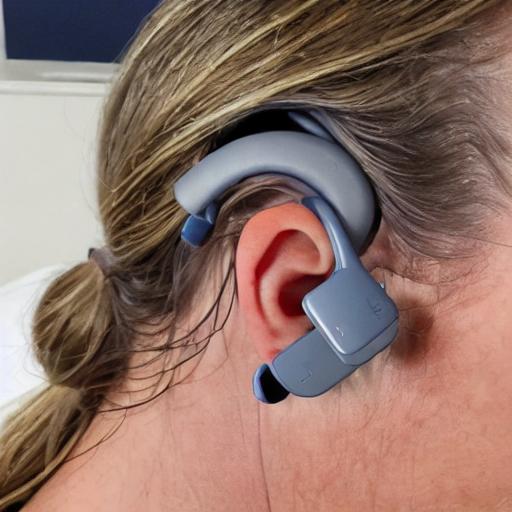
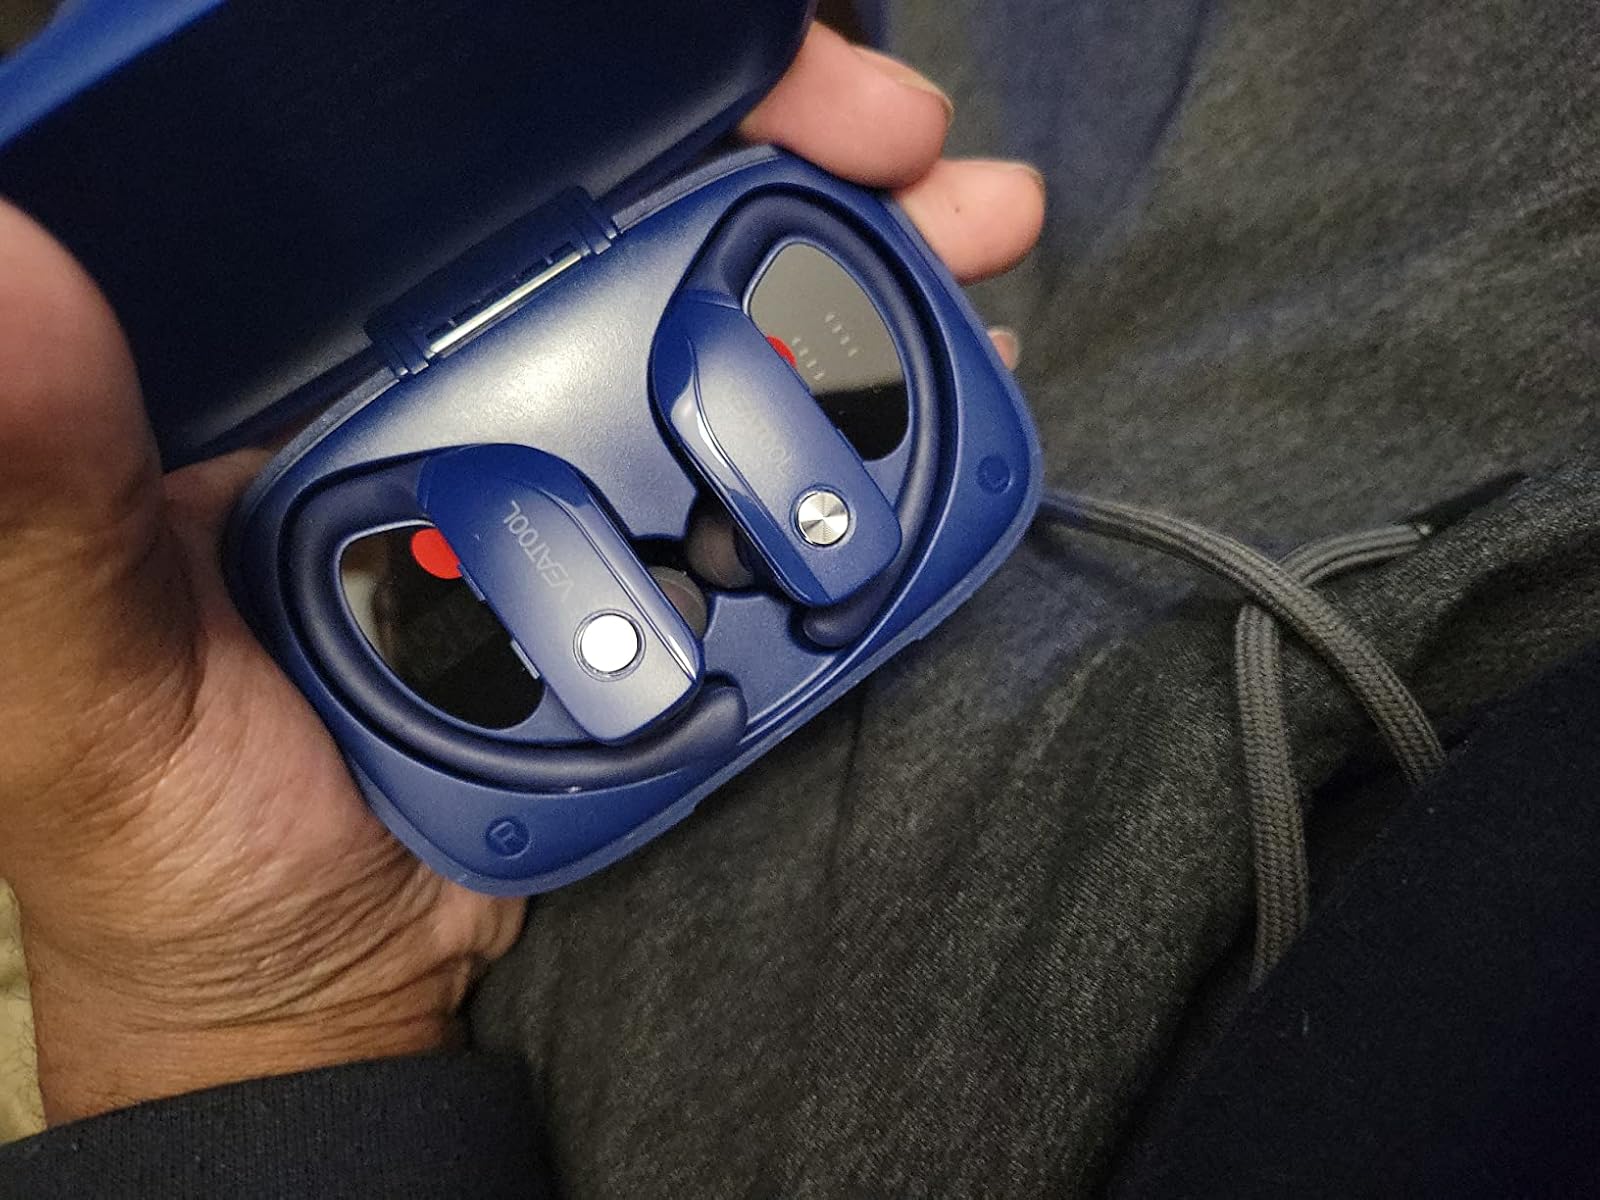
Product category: earbuds
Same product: no